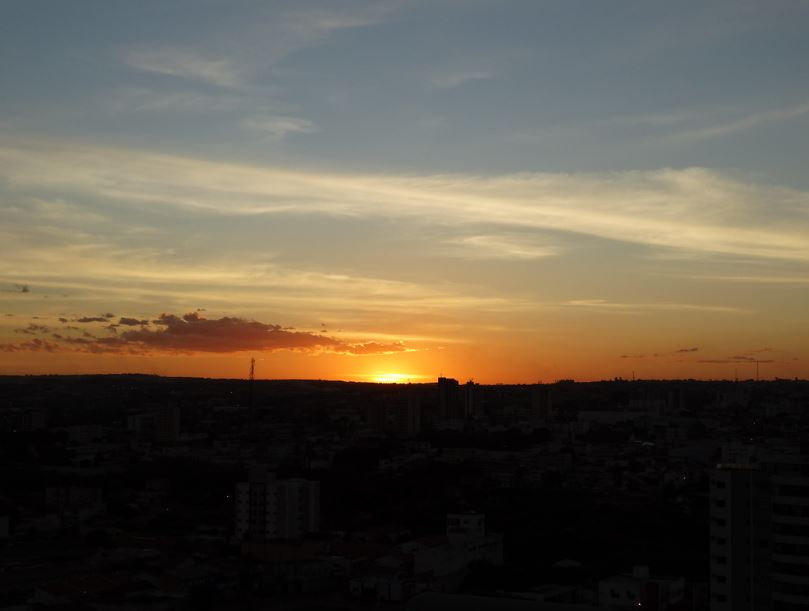
Fire: no
Smoke: no